Flaming Brothers

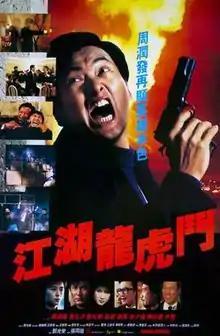
Film poster

Flaming Brothers is a 1987 Hong Kong crime action film directed by Joe Cheung. The film stars Chow Yun-fat, Alan Tang (who also produced the film), Pat Ha, and Jenny Tseng. The film was shot in Hong Kong, Macau and Thailand. The film was released theatrically in Hong Kong on 30 July 1987.